Lewis-Zukowski House

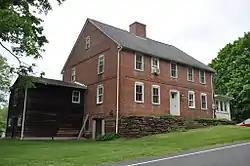

The Lewis-Zukowski House is a historic house at 1095 South Grand Street in Suffield, Connecticut. Built in 1781, it is rare in the town as an 18th-century residence built out of brick, accompanied by a mid-19th century barn. It was listed on the National Register of Historic Places in 1990.